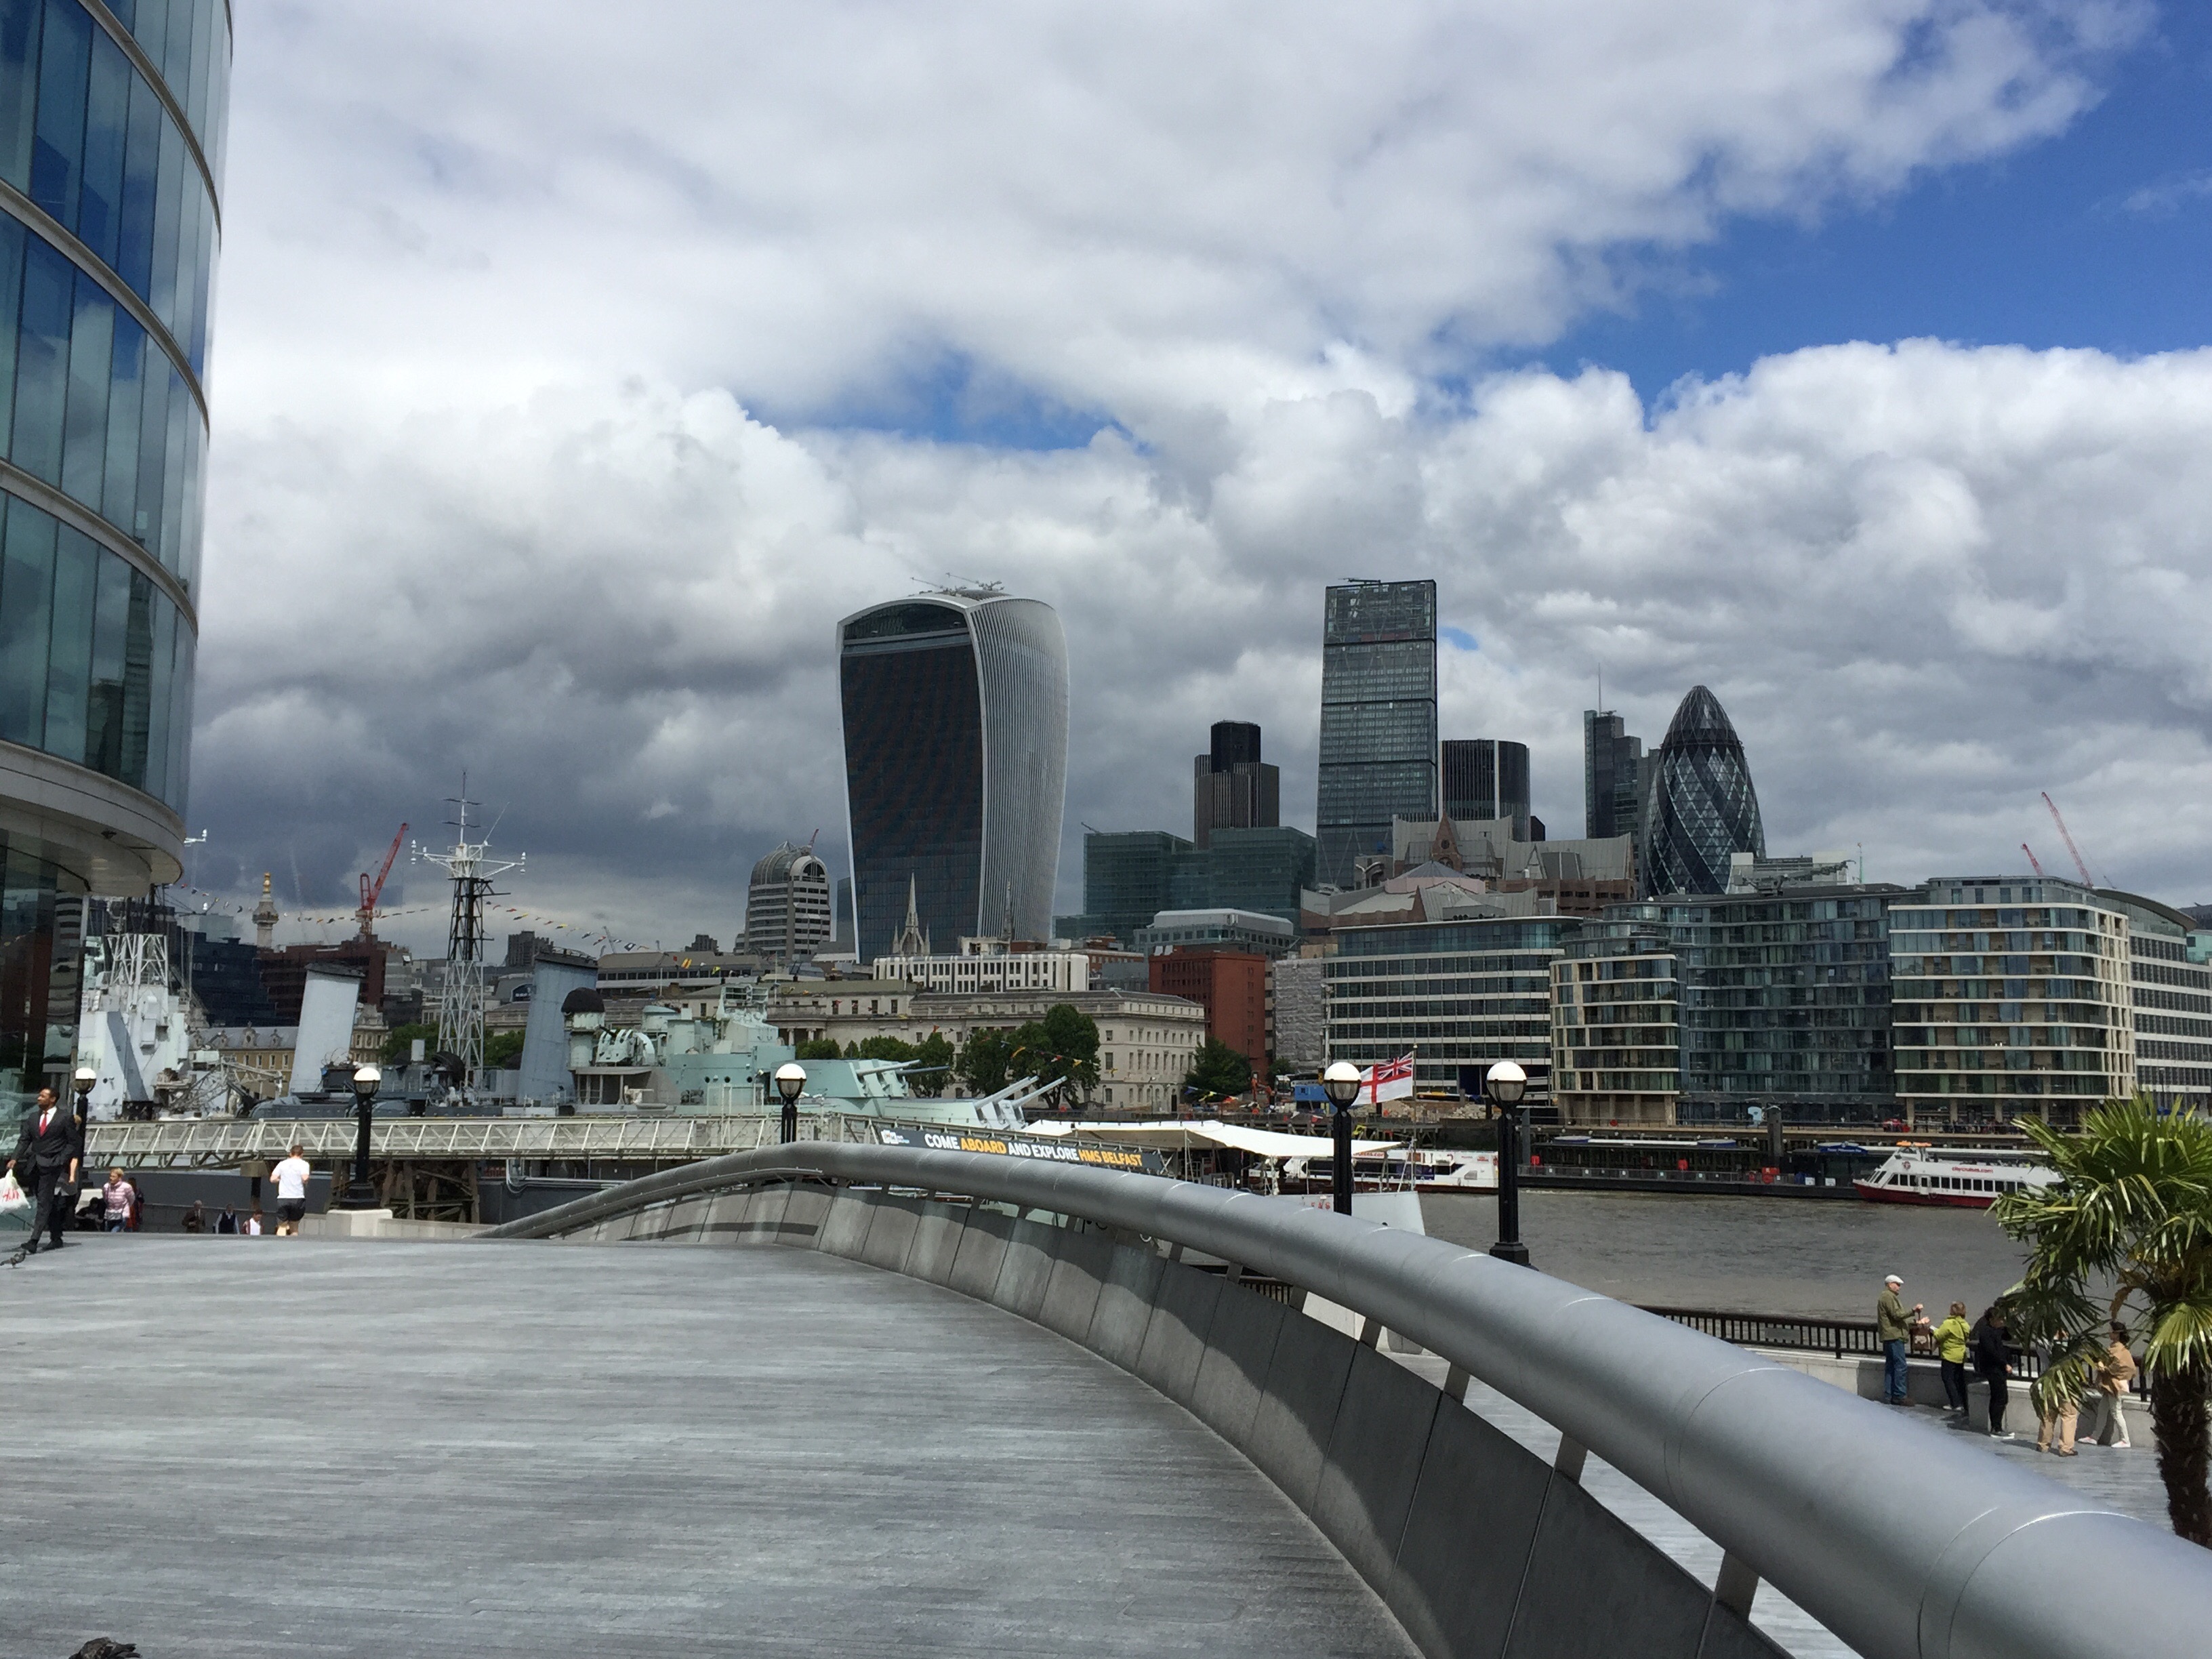
architecture, skyline, highway, building, city, skyscraper, urban, river, cityscape, downtown, transport, tower, landmark, tourism, stadium, tower block, london, british, thames, metropolis, walkie talkie, urban area, human settlement, metropolitan area